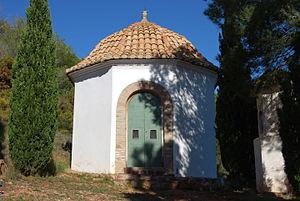
Segart est une commune d'Espagne de la province de Valence dans la Communauté valencienne. Elle est située dans la comarque du Camp de Morvedre et dans la zone à prédominance linguistique valencienne. Jusqu'au 27 juin 1916 le nom de la commune était Segart d'Albalat.